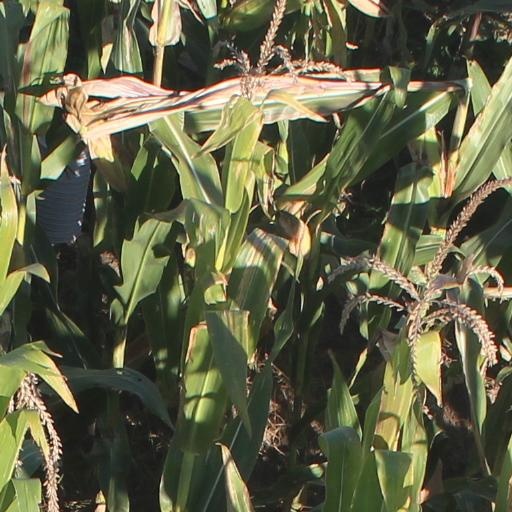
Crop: maize; corn